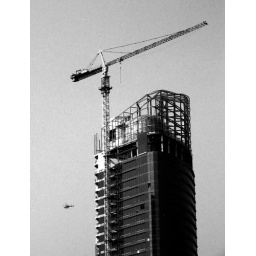
the number of sky crappers are increasing in jakarta, replacing trees and green field :(